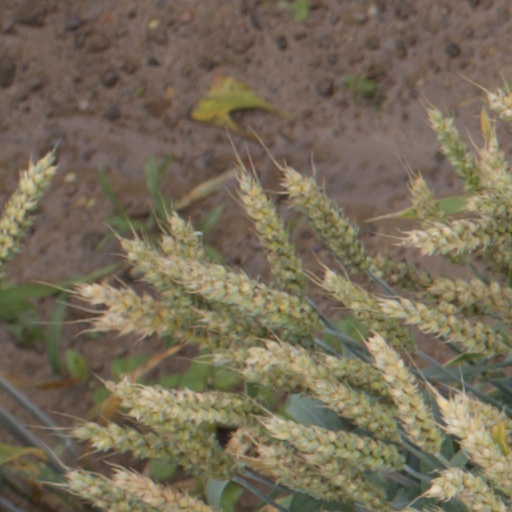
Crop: wheat